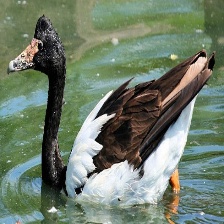
Species: MAGPIE GOOSE
Scientific name: ANSERANAS SEMIPALMATA
ImageNet parent category: goose